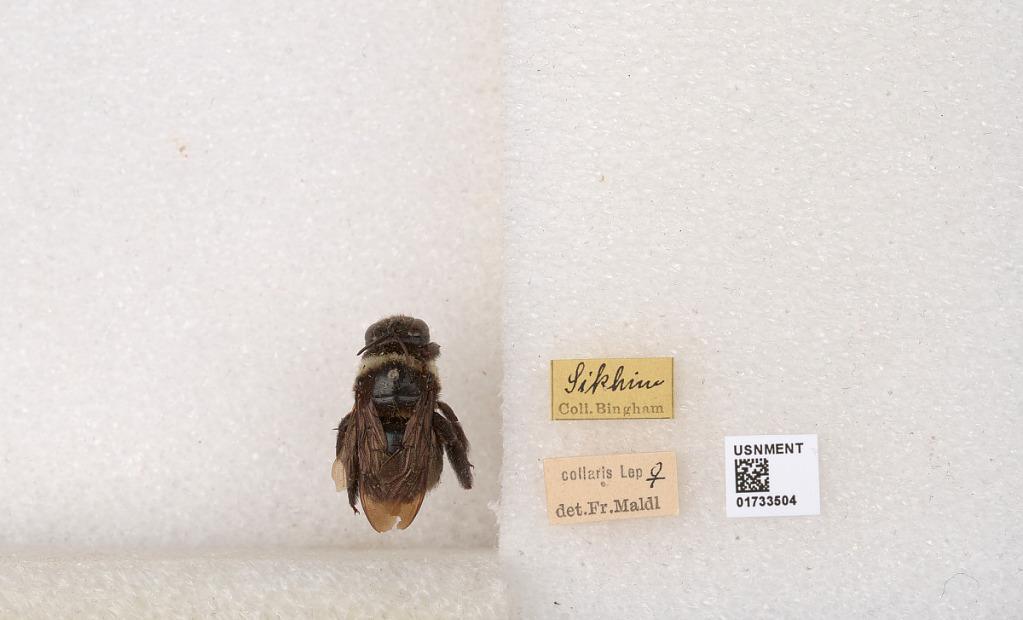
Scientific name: Xylocopa (Zonohirsuta) dejeanii dejeanii (Lepeletier)
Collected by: Bingham
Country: India
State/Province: Sikkim
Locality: Sikhim
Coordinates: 27.75, 88.5